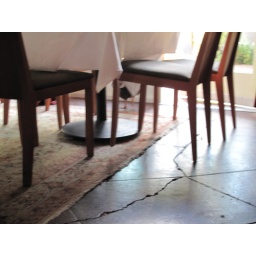
Manresa - Waiting for Dinner - Neighbour's chicken running amock around Manresa dining room